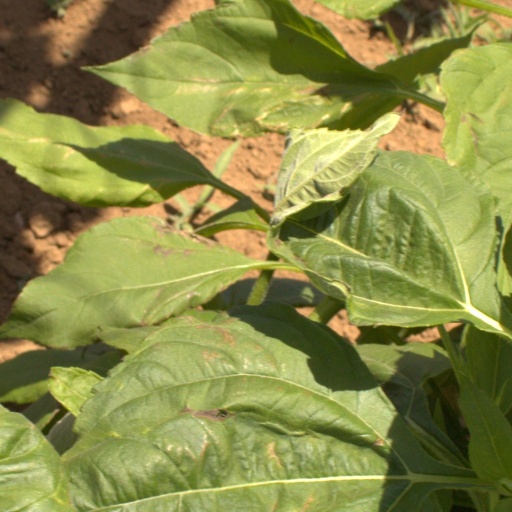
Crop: Jerusalem artichoke